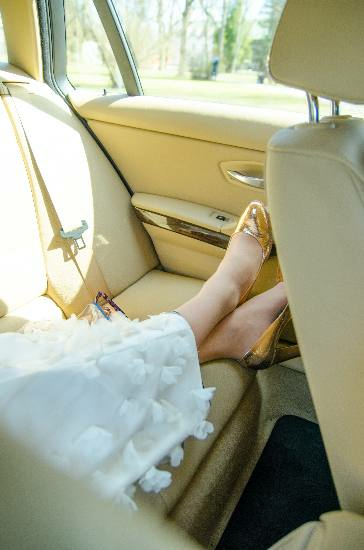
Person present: No